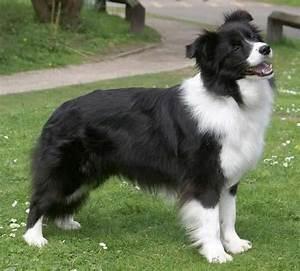
dog